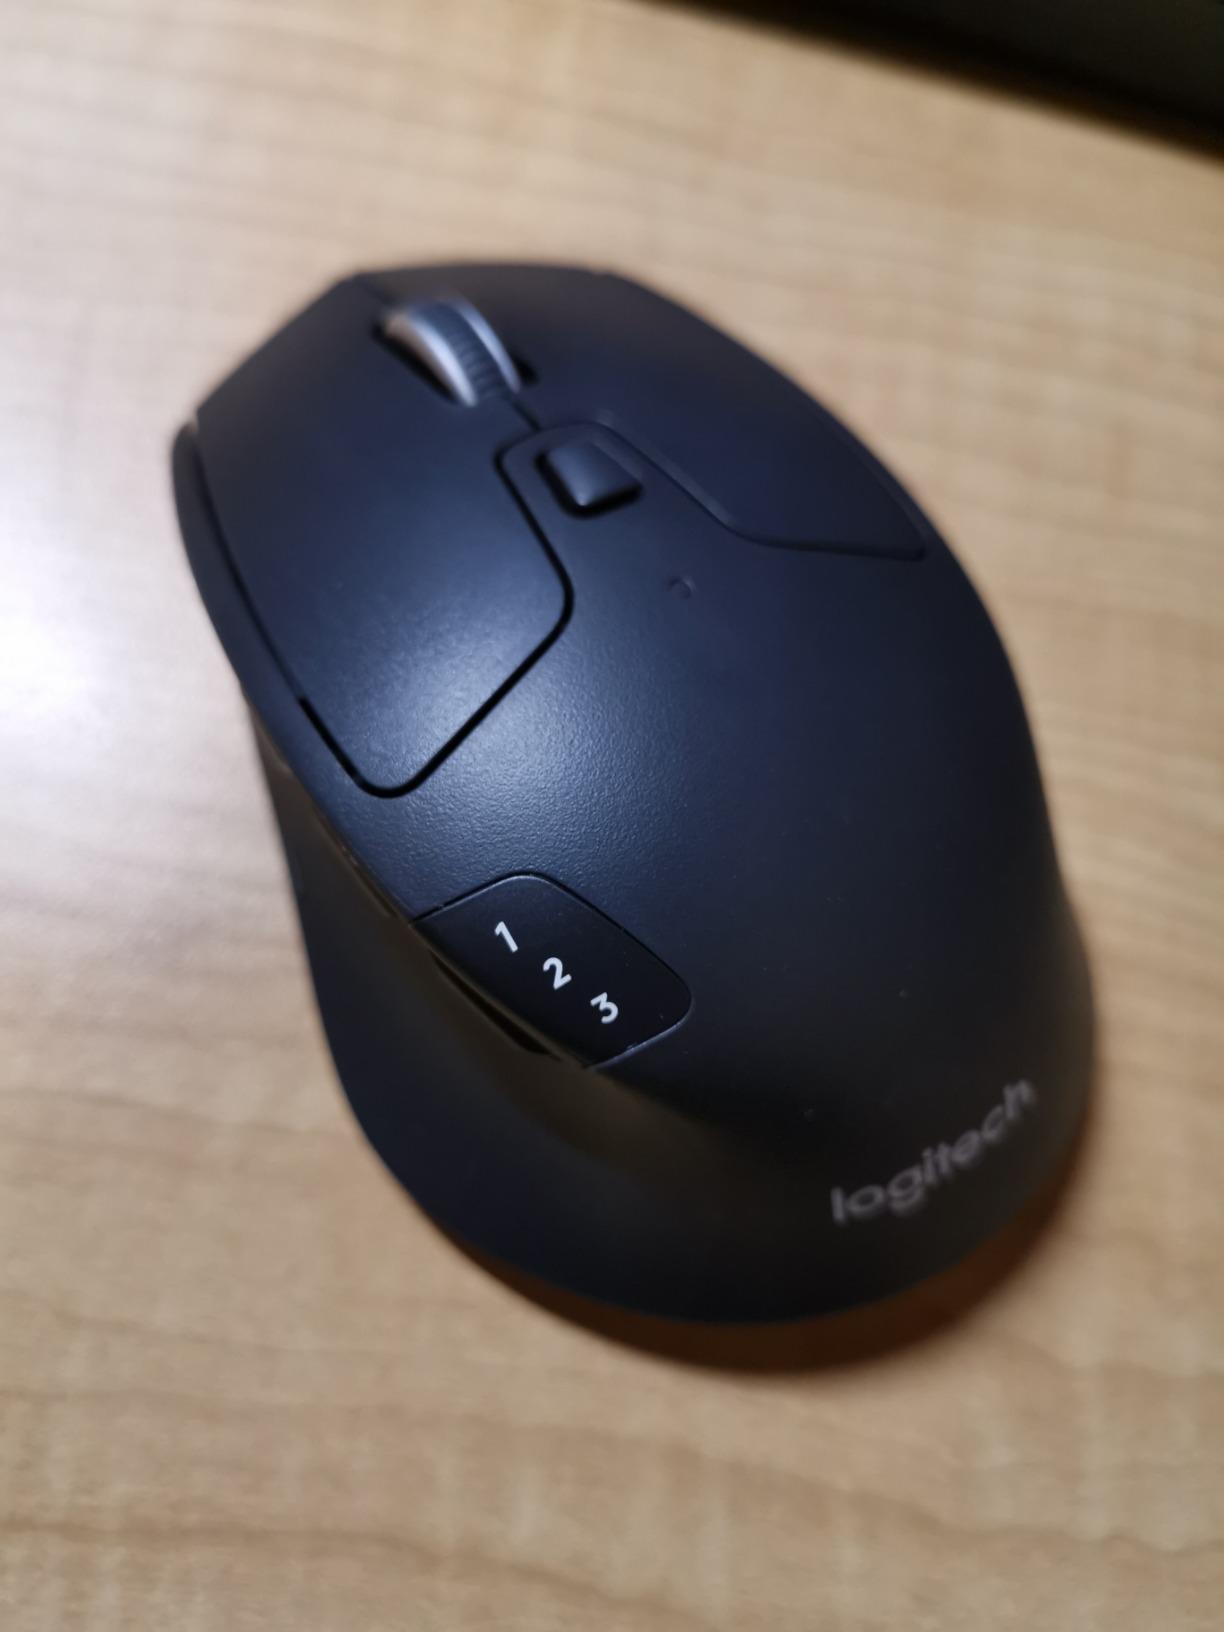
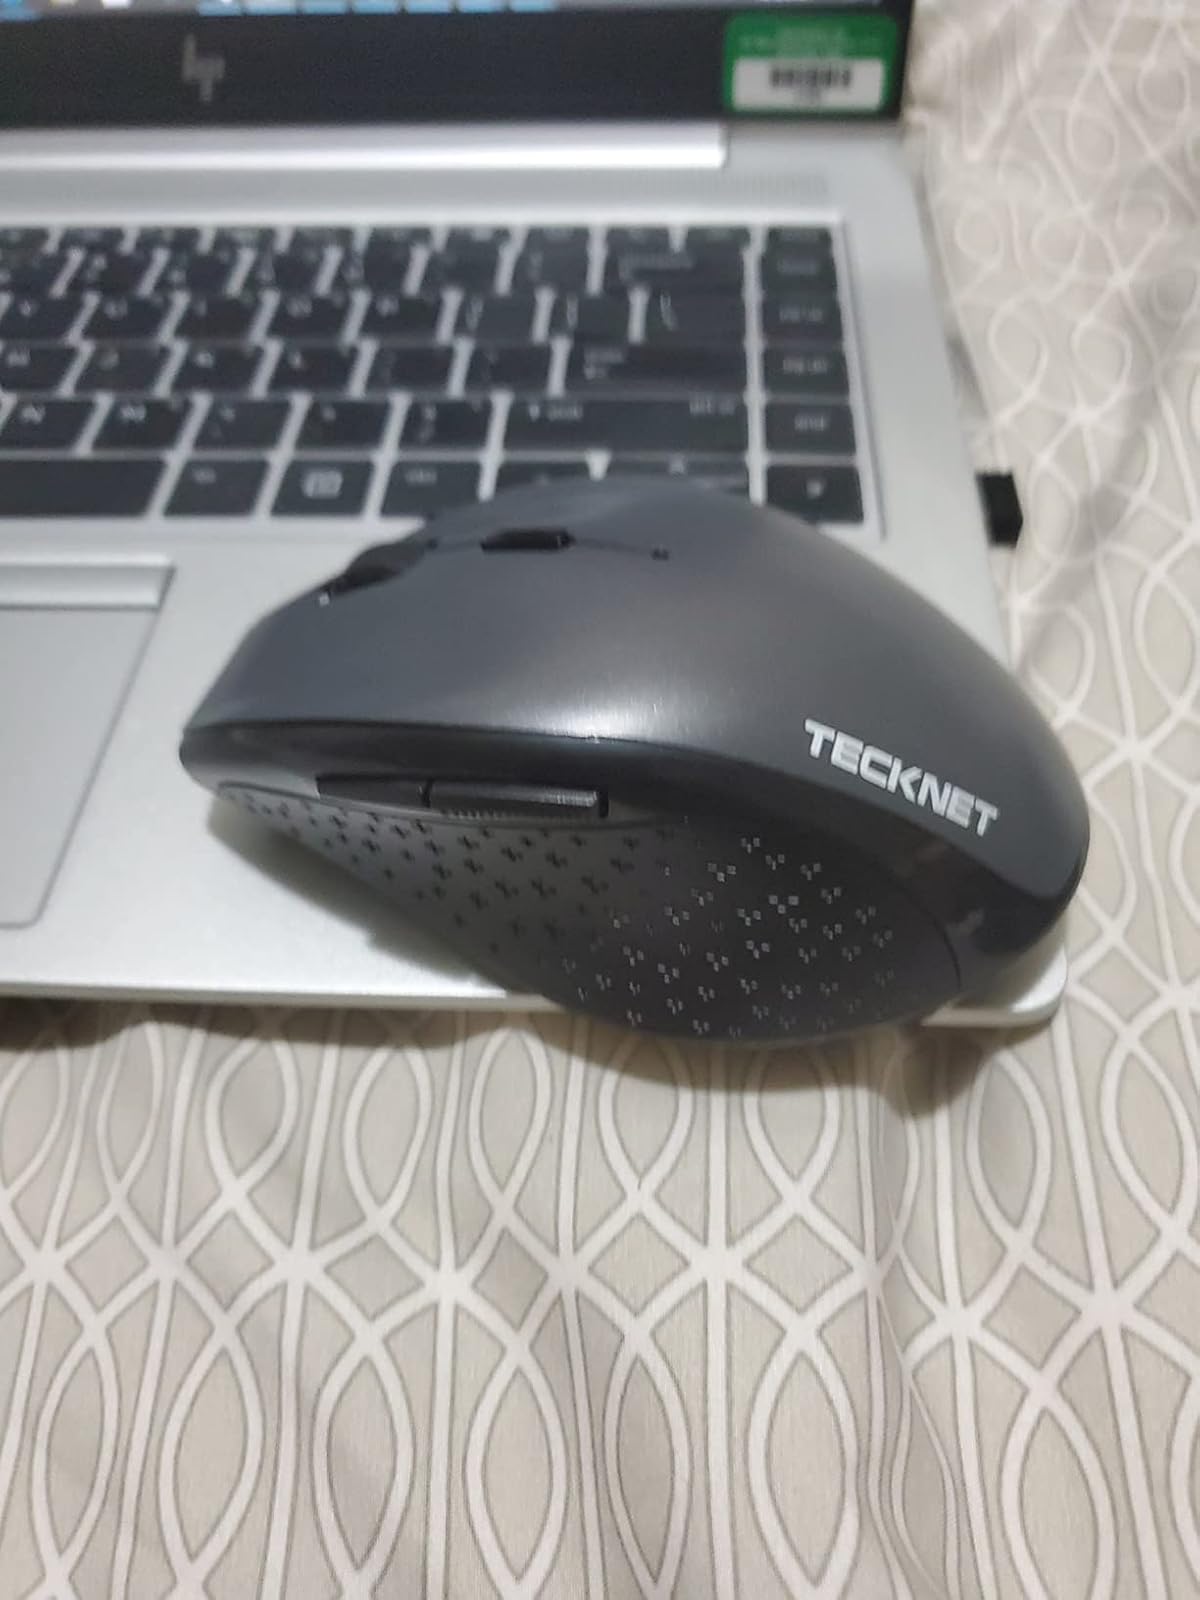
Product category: mouse
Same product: no